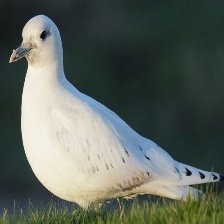
Species: IVORY GULL
Scientific name: PAGOPHILA EBURNEA